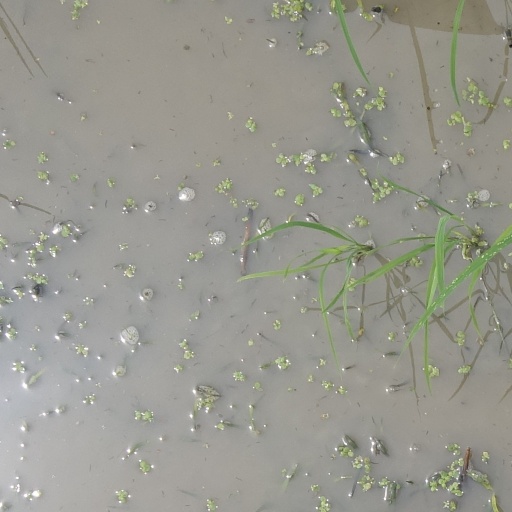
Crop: rice